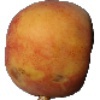
Label: Peach 1